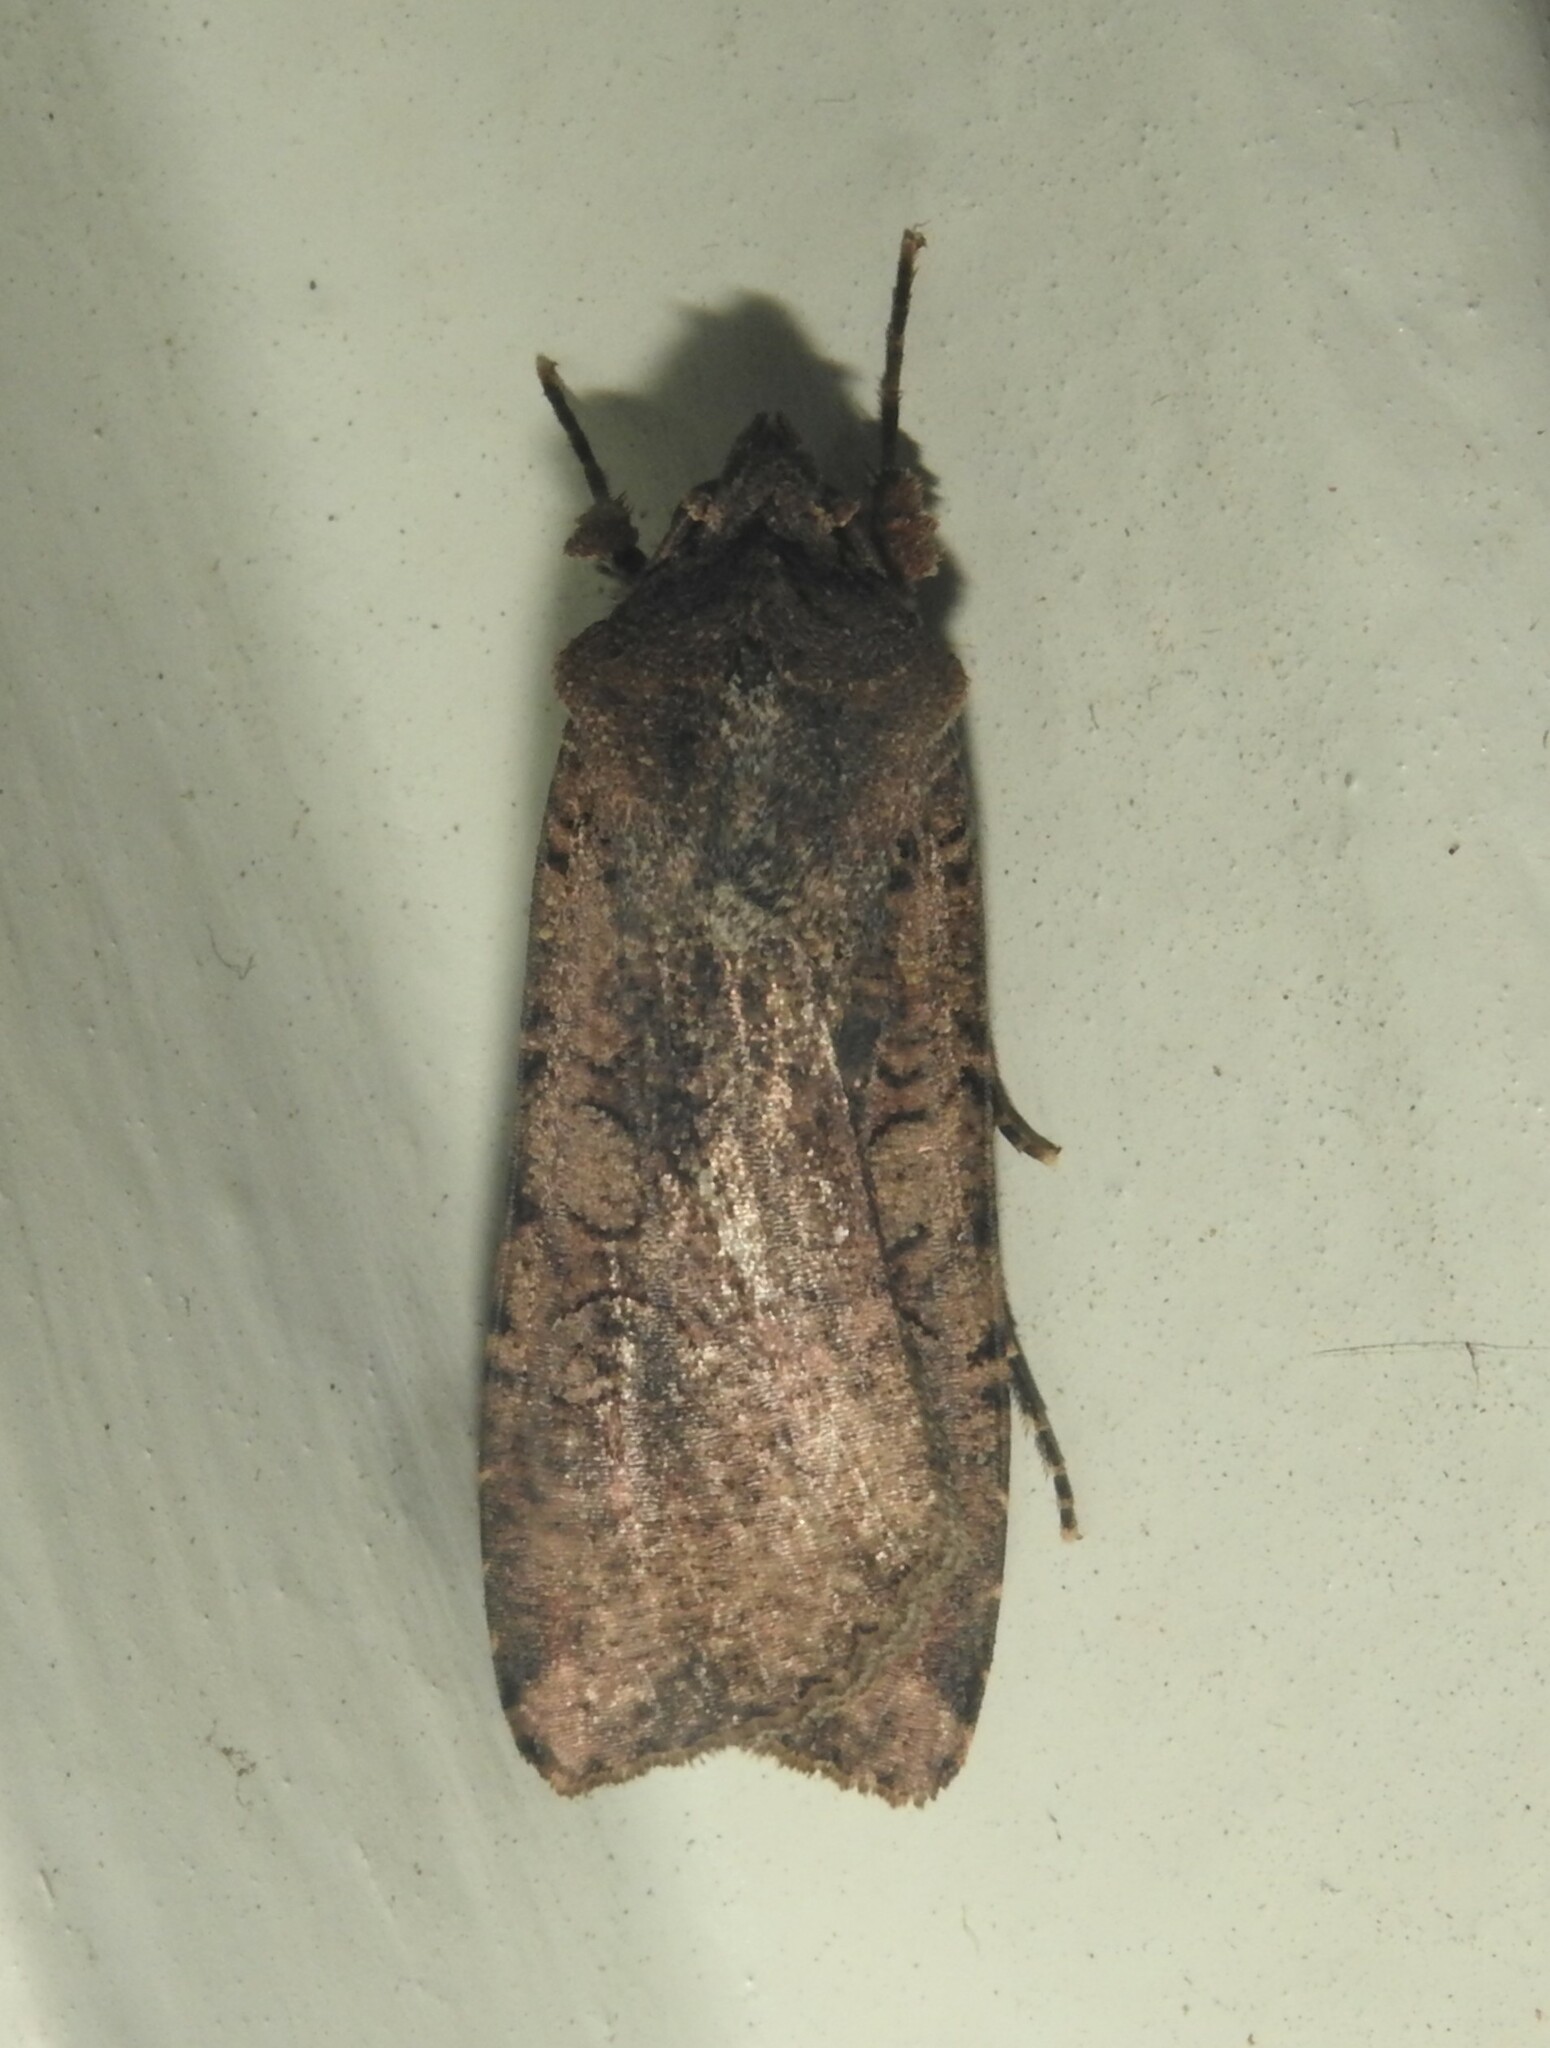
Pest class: cutworms